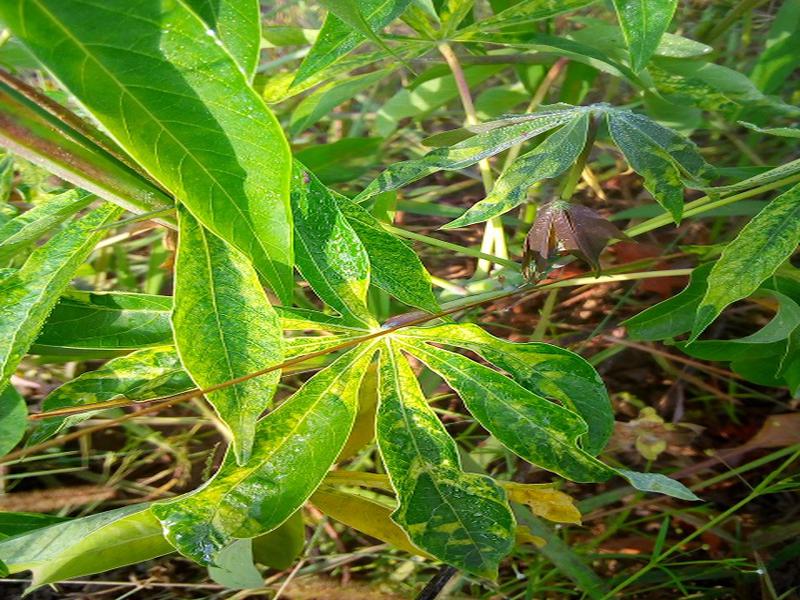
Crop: cassava
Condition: mosaic_disease